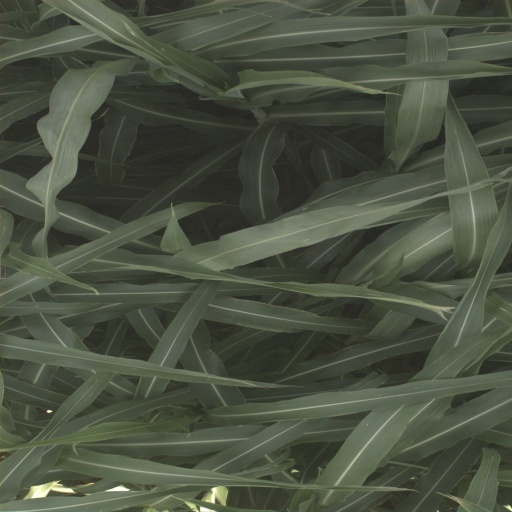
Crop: sorghum